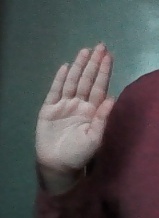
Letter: seen